Economy of Spain (1939–1959)

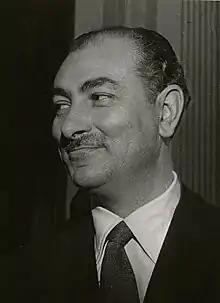
Mariano Navarro Rubio, minister of Finance, 1957.

The National or Vertical Syndicates, which constituted the organization and were based on productive branches, were created by government decree after a request of the syndical congress presented by its president, the minister for Trade Union Relations after 1971 or a national delegate before that year. Its statutes and regulations were drafted by its junta and eventually approved by the government. Most syndicates were established between 1940 and 1942. Those of Olive, Chemical industries, Metal, Textiles and Clothing, Fruits and Horticultural Products, Wine, Beer and Beverages, Fur, Paper and Graphic Arts, Fishing, Insurance, Spectacles, Construction and Public Works, Glass and Ceramics, Hotels and Tourism Activities, Wood and Cork, Livestock, and Transport and Communications were approved in that period. The Fuels' was created in 1945, and those of Banking, Stocks and Savings; Water, Gas and Electricity; Diverse Activities; Cereals; Sugar, and Food and Colonial Products were approved the following decade. Four other institutions would be created after 1959.